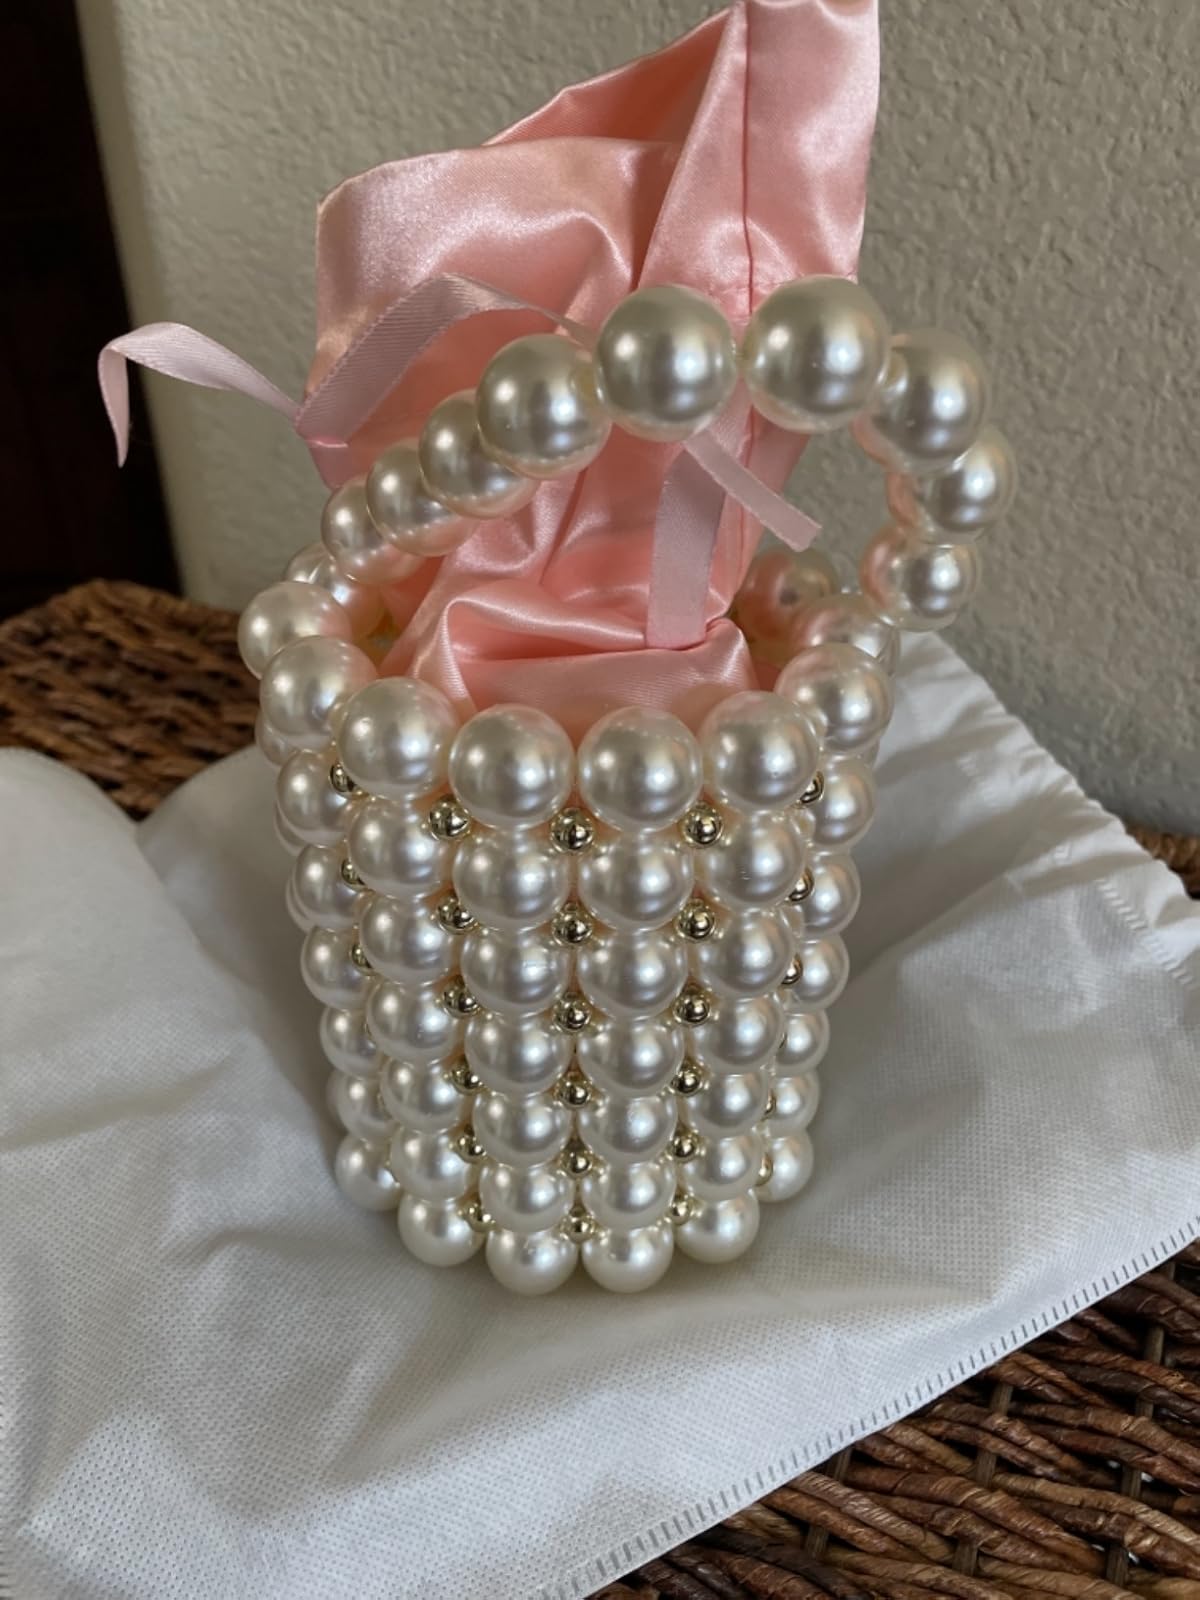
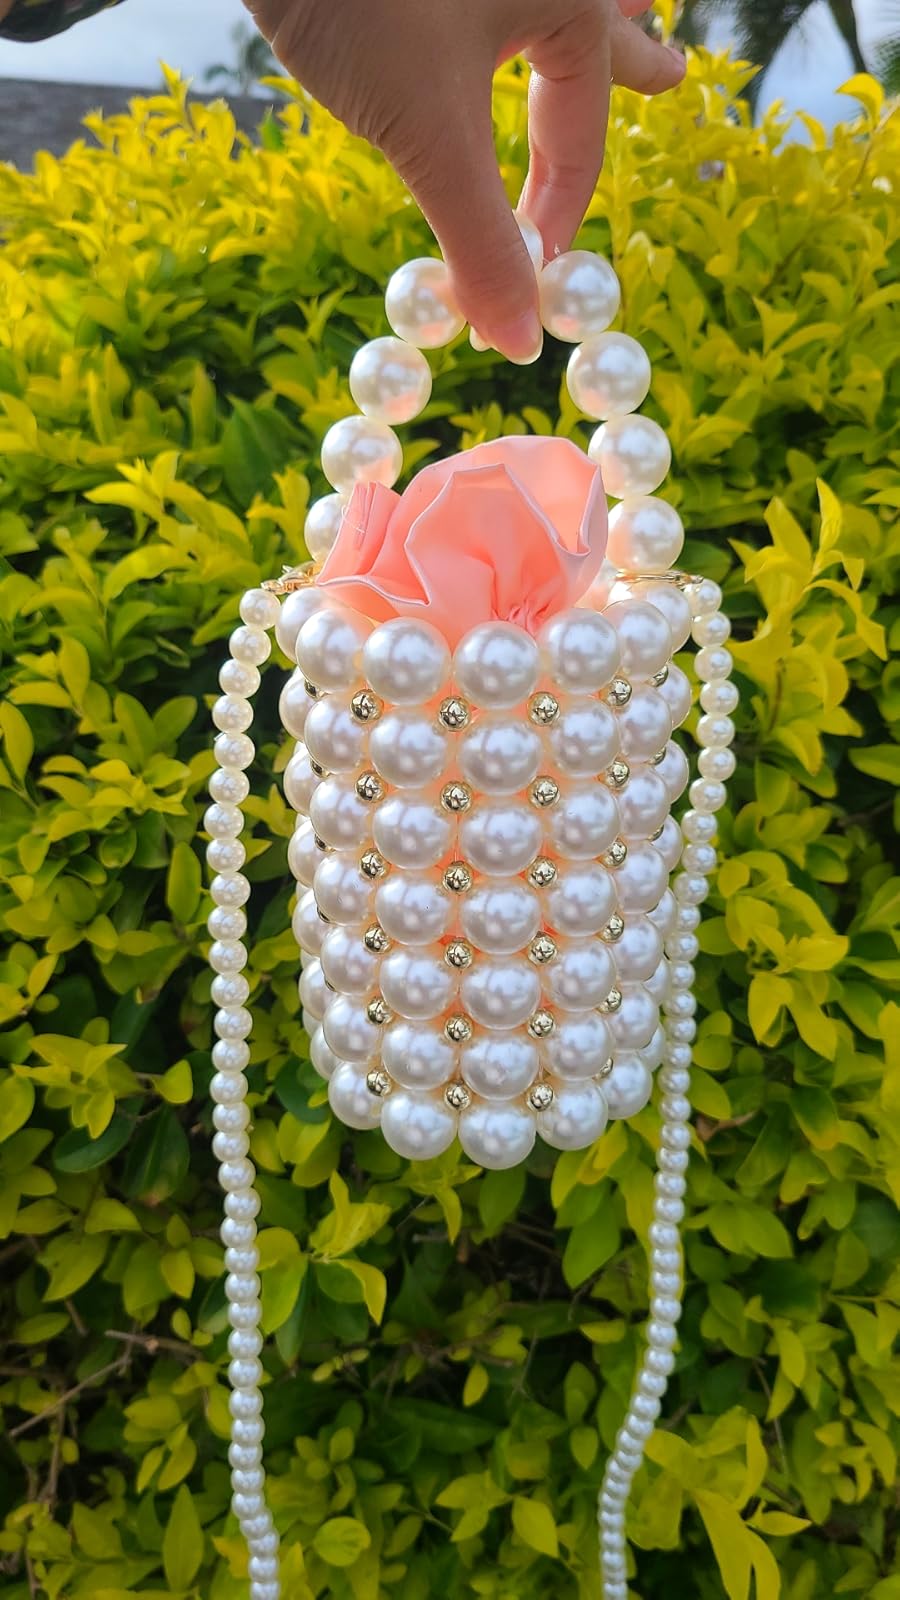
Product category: accessories_handbag
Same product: yes